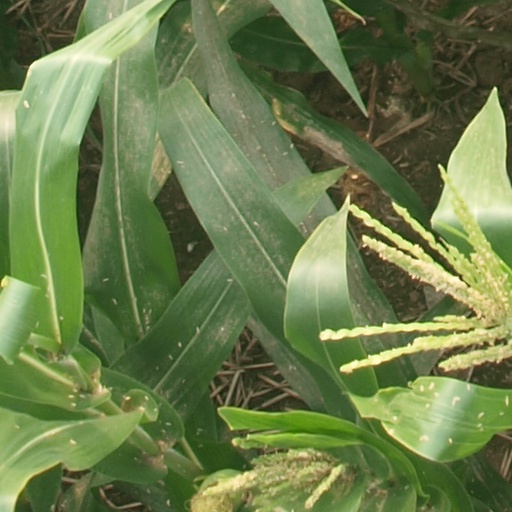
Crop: maize; corn